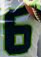
Number: 6